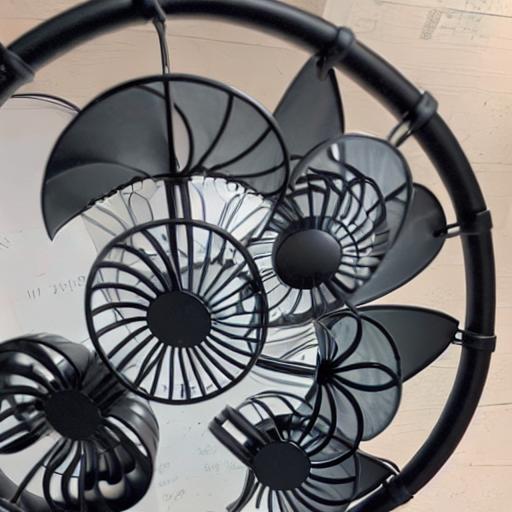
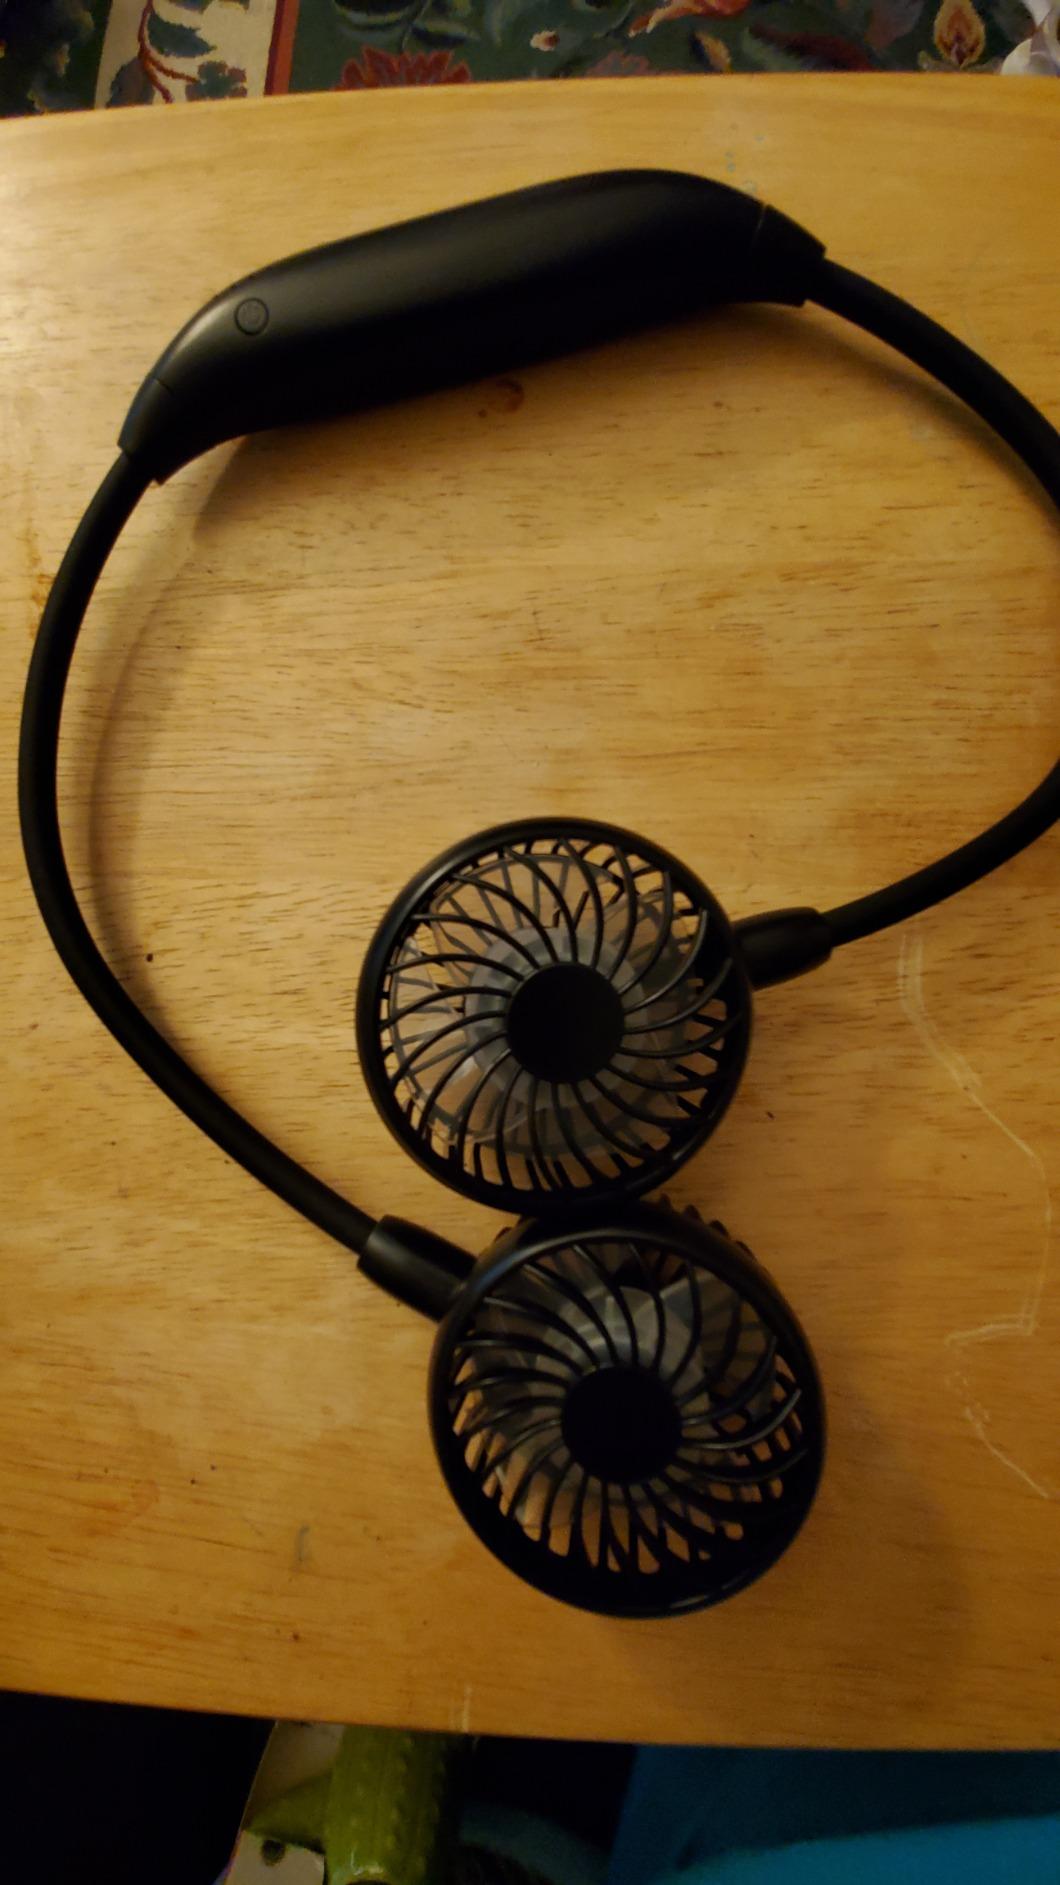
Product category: fan
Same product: no